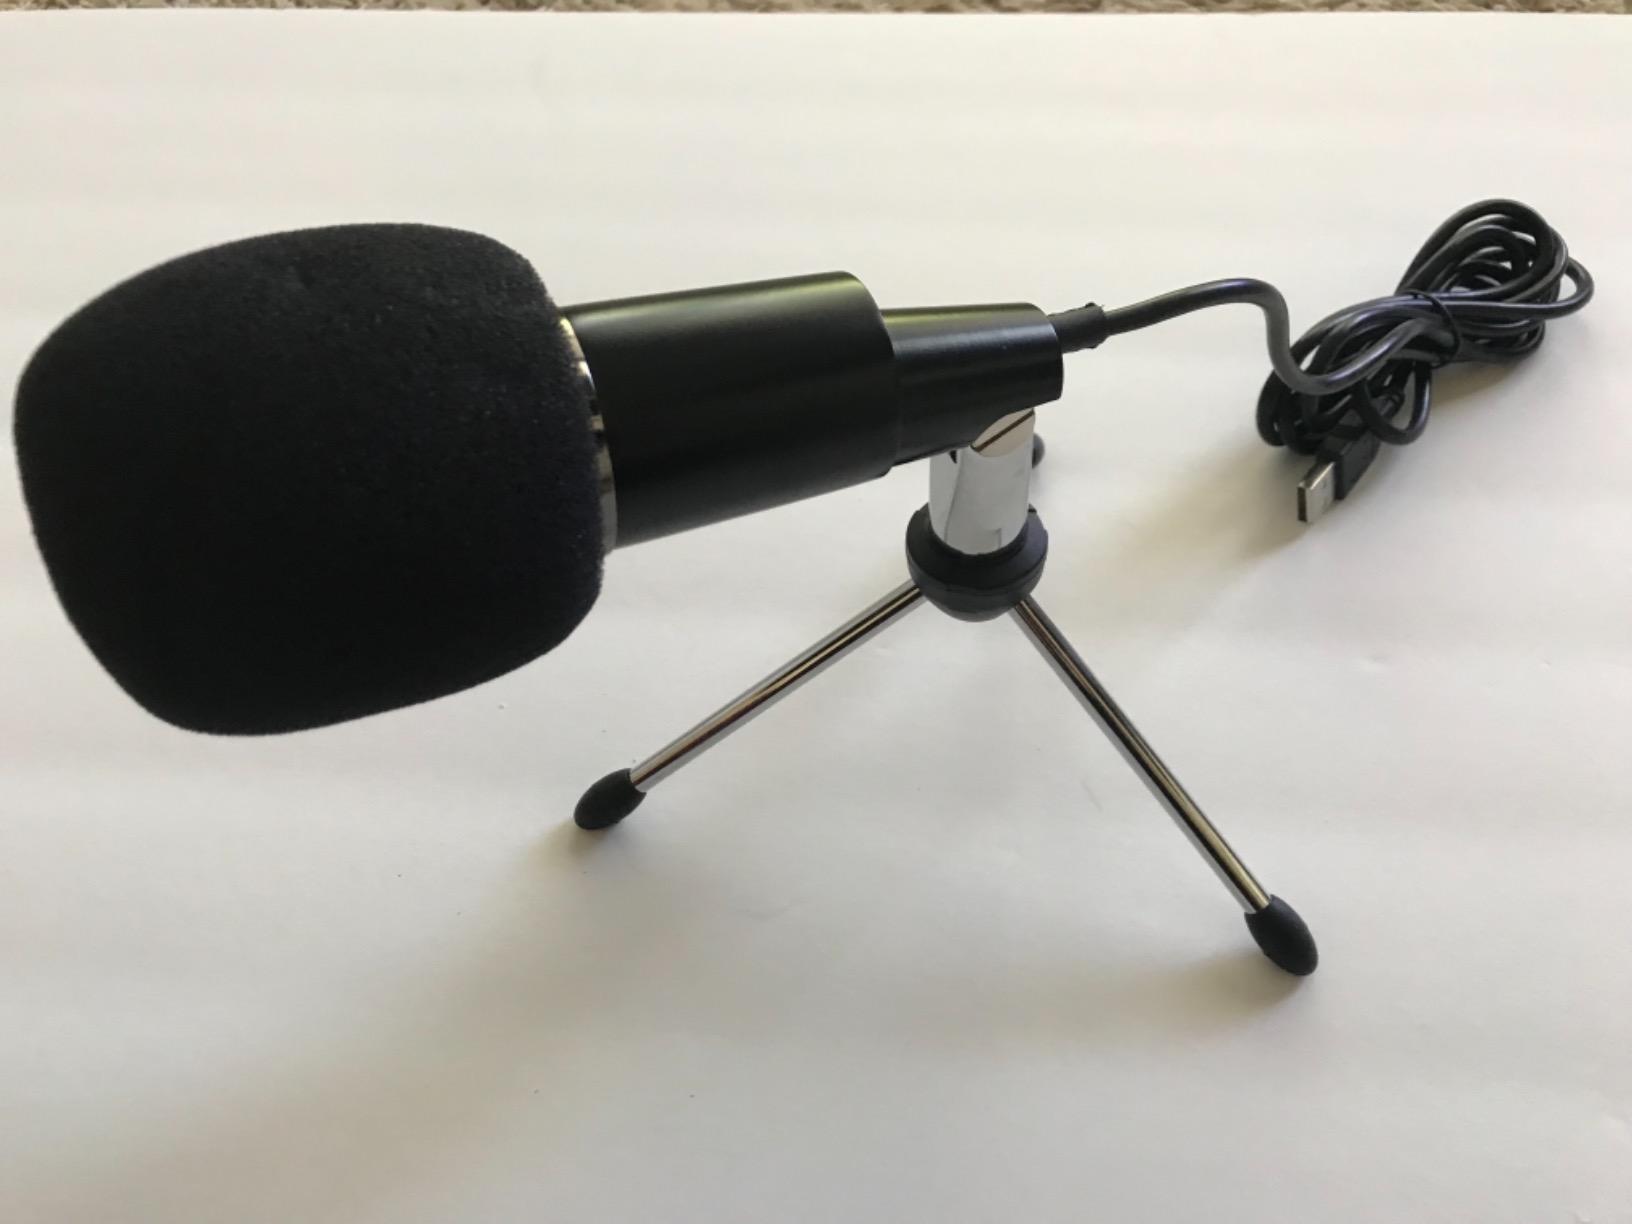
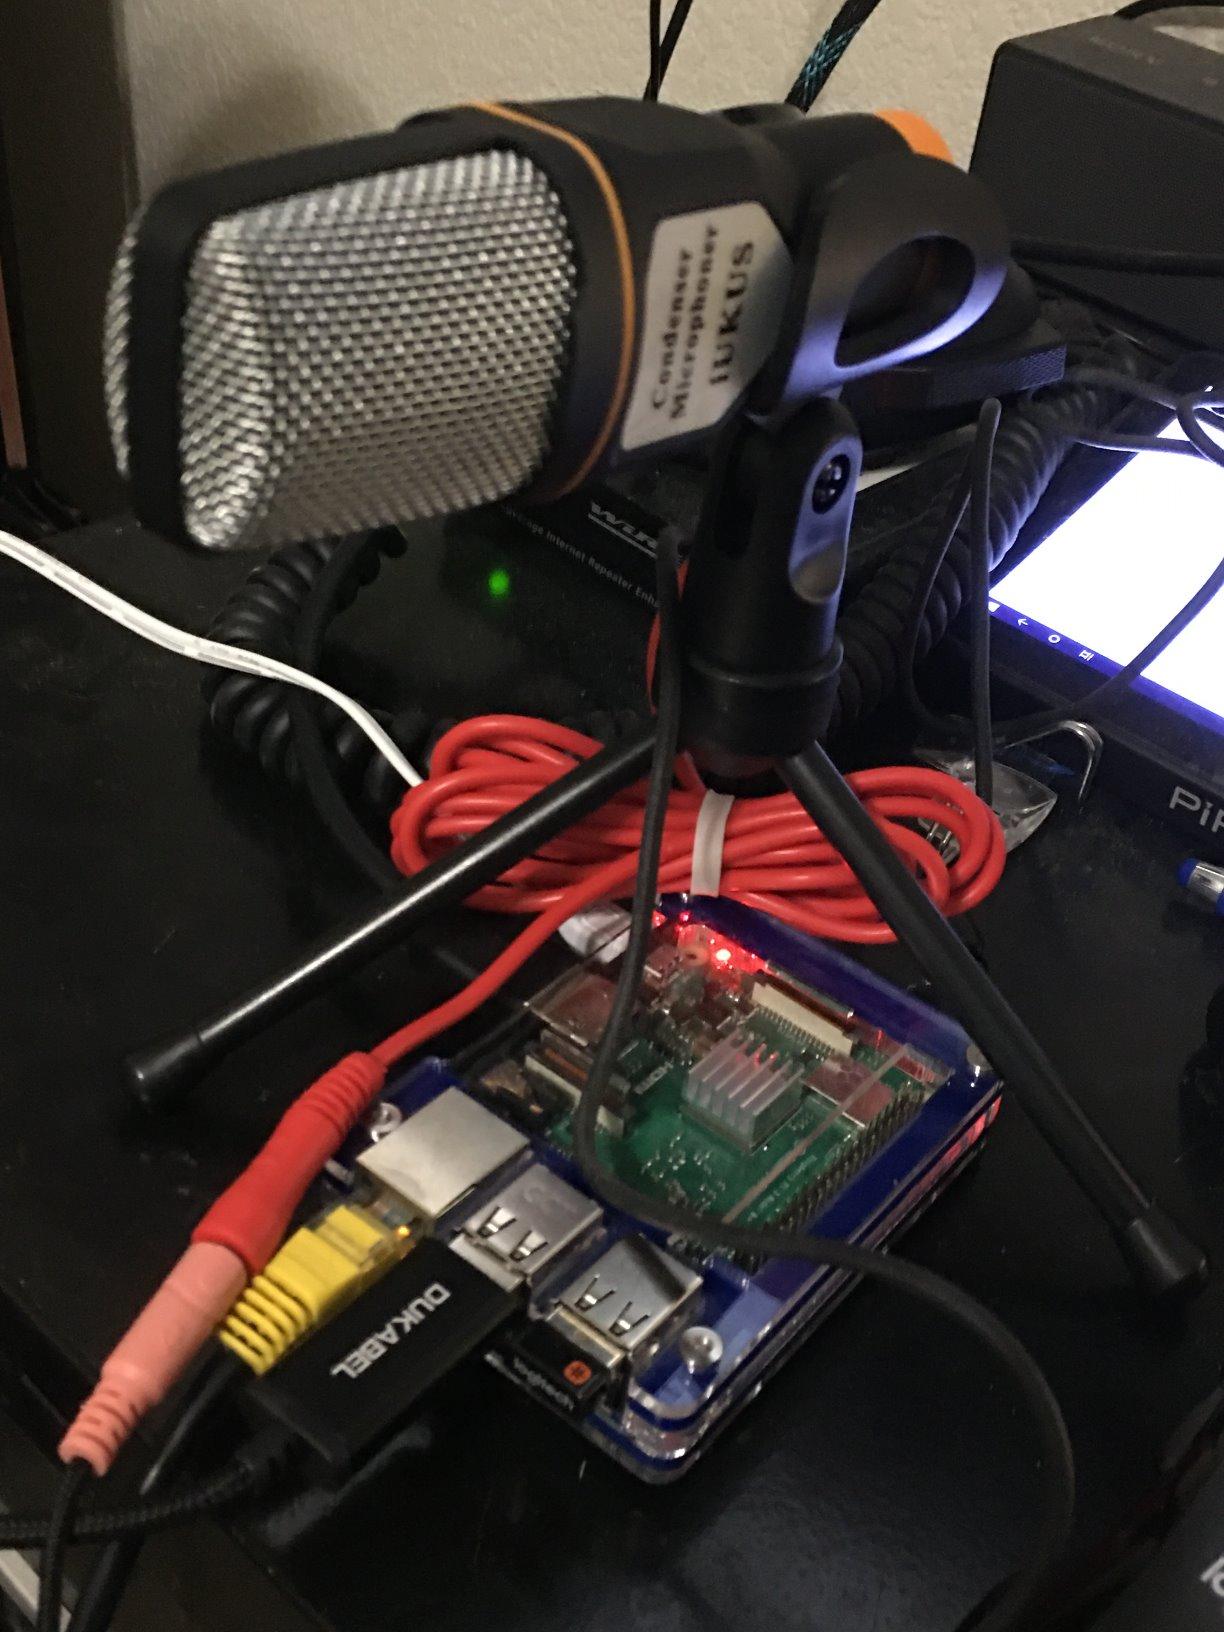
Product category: microphone
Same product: no